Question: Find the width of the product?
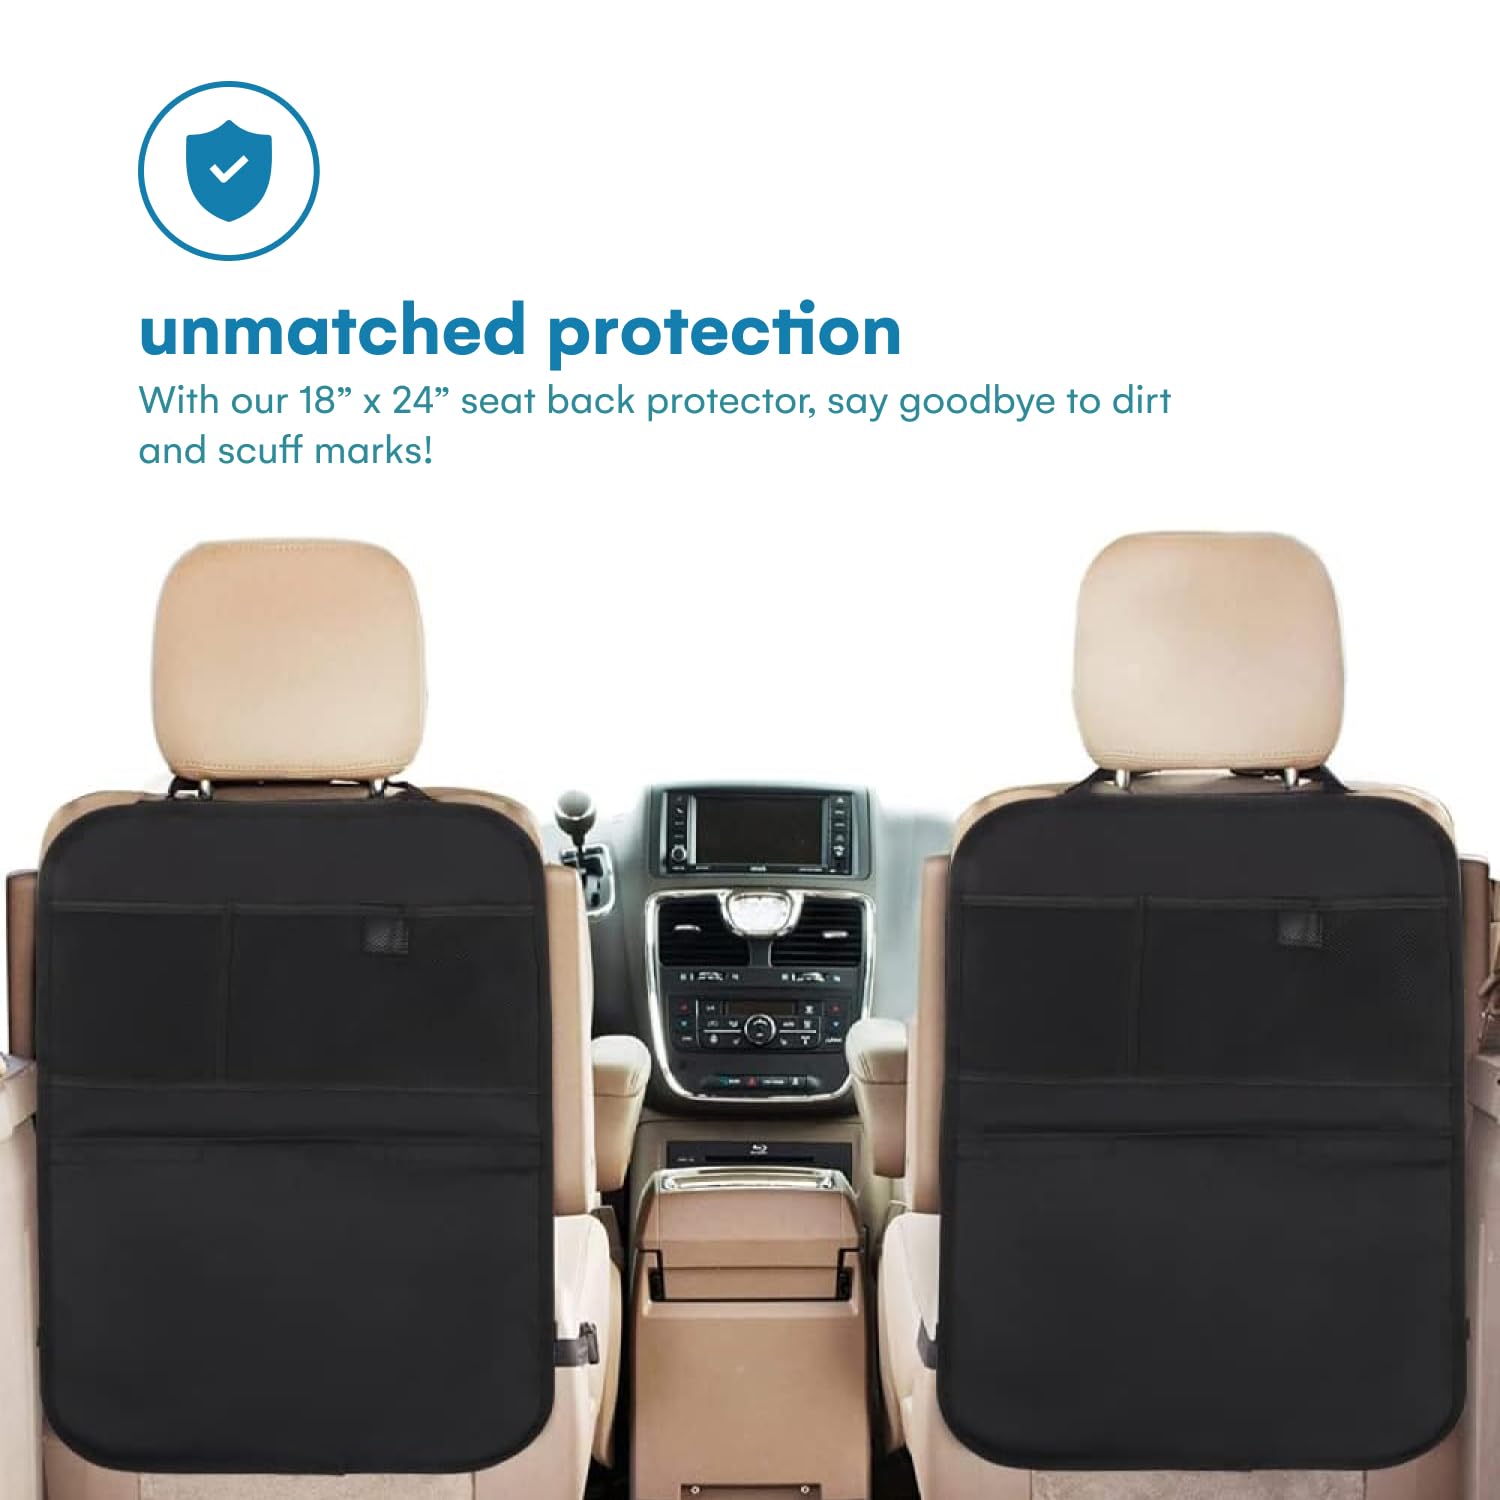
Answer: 18.0 inch